Jāņi

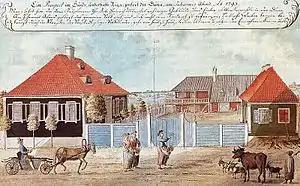
Jāņi Eve by Muižeļa Manor in 1793 (Brotze).

Plant material, collected and used for decorative, therapeutic and other symbolic purposes, is important in the celebration of Jāņi. Most herbaceous plants are used, but people typically collect bedstraw, cow wheat, vetchling and clover.